Disappearance of Susan Pearson

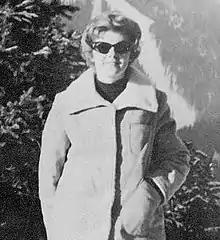

Susan Elizabeth Pearson (October 1, 1935 – March 13, 1966) was an American heiress who went missing under mysterious circumstances in Missoula, Montana. A native of Portland, Oregon, Pearson was a graduate student and instructor at the University of Montana (UM) at the time of her disappearance. She disappeared days before she was scheduled to submit her doctoral thesis, as well as administer an exam for a business course she was teaching.